Free Idel-Ural

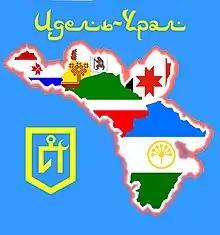
Republics of Idel-Ural

The Free Idal-Ural movement stands for the right for the people of Idel-Ural to receive the full scope of high school, college and university education in the official languages of the Republics. The study of the official languages should be obligatory in all educational establishments from first to last academic year. A quota principle would be implemented to establish representative bodies of power, according to which a majority of the mandates would always rest with representatives of native peoples.